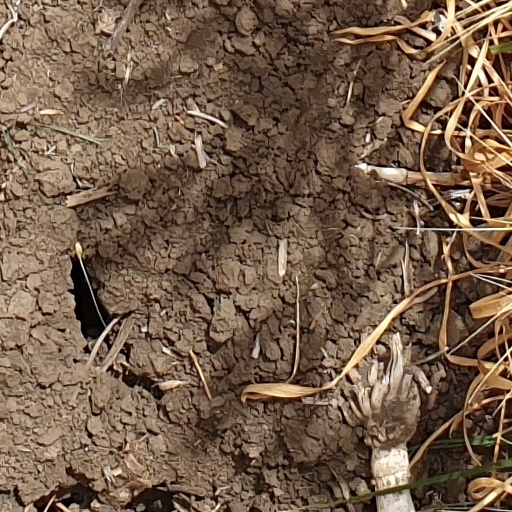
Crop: wheat